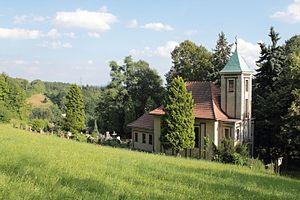
Proseč pod Ještědem est une commune du district et de la région de Liberec, en Tchéquie. Sa population s'élevait à 377 habitants en 2018.